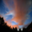
Label: cloud